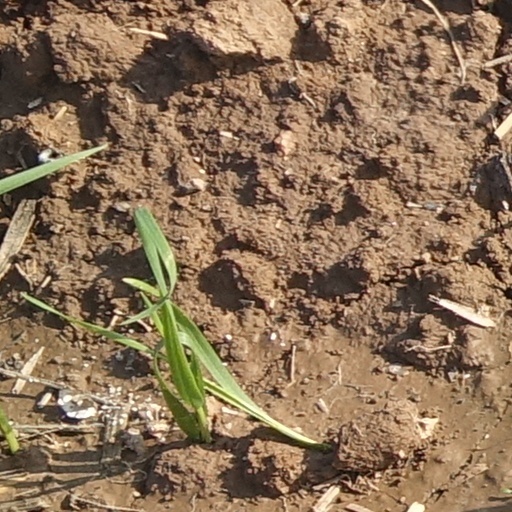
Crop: wheat